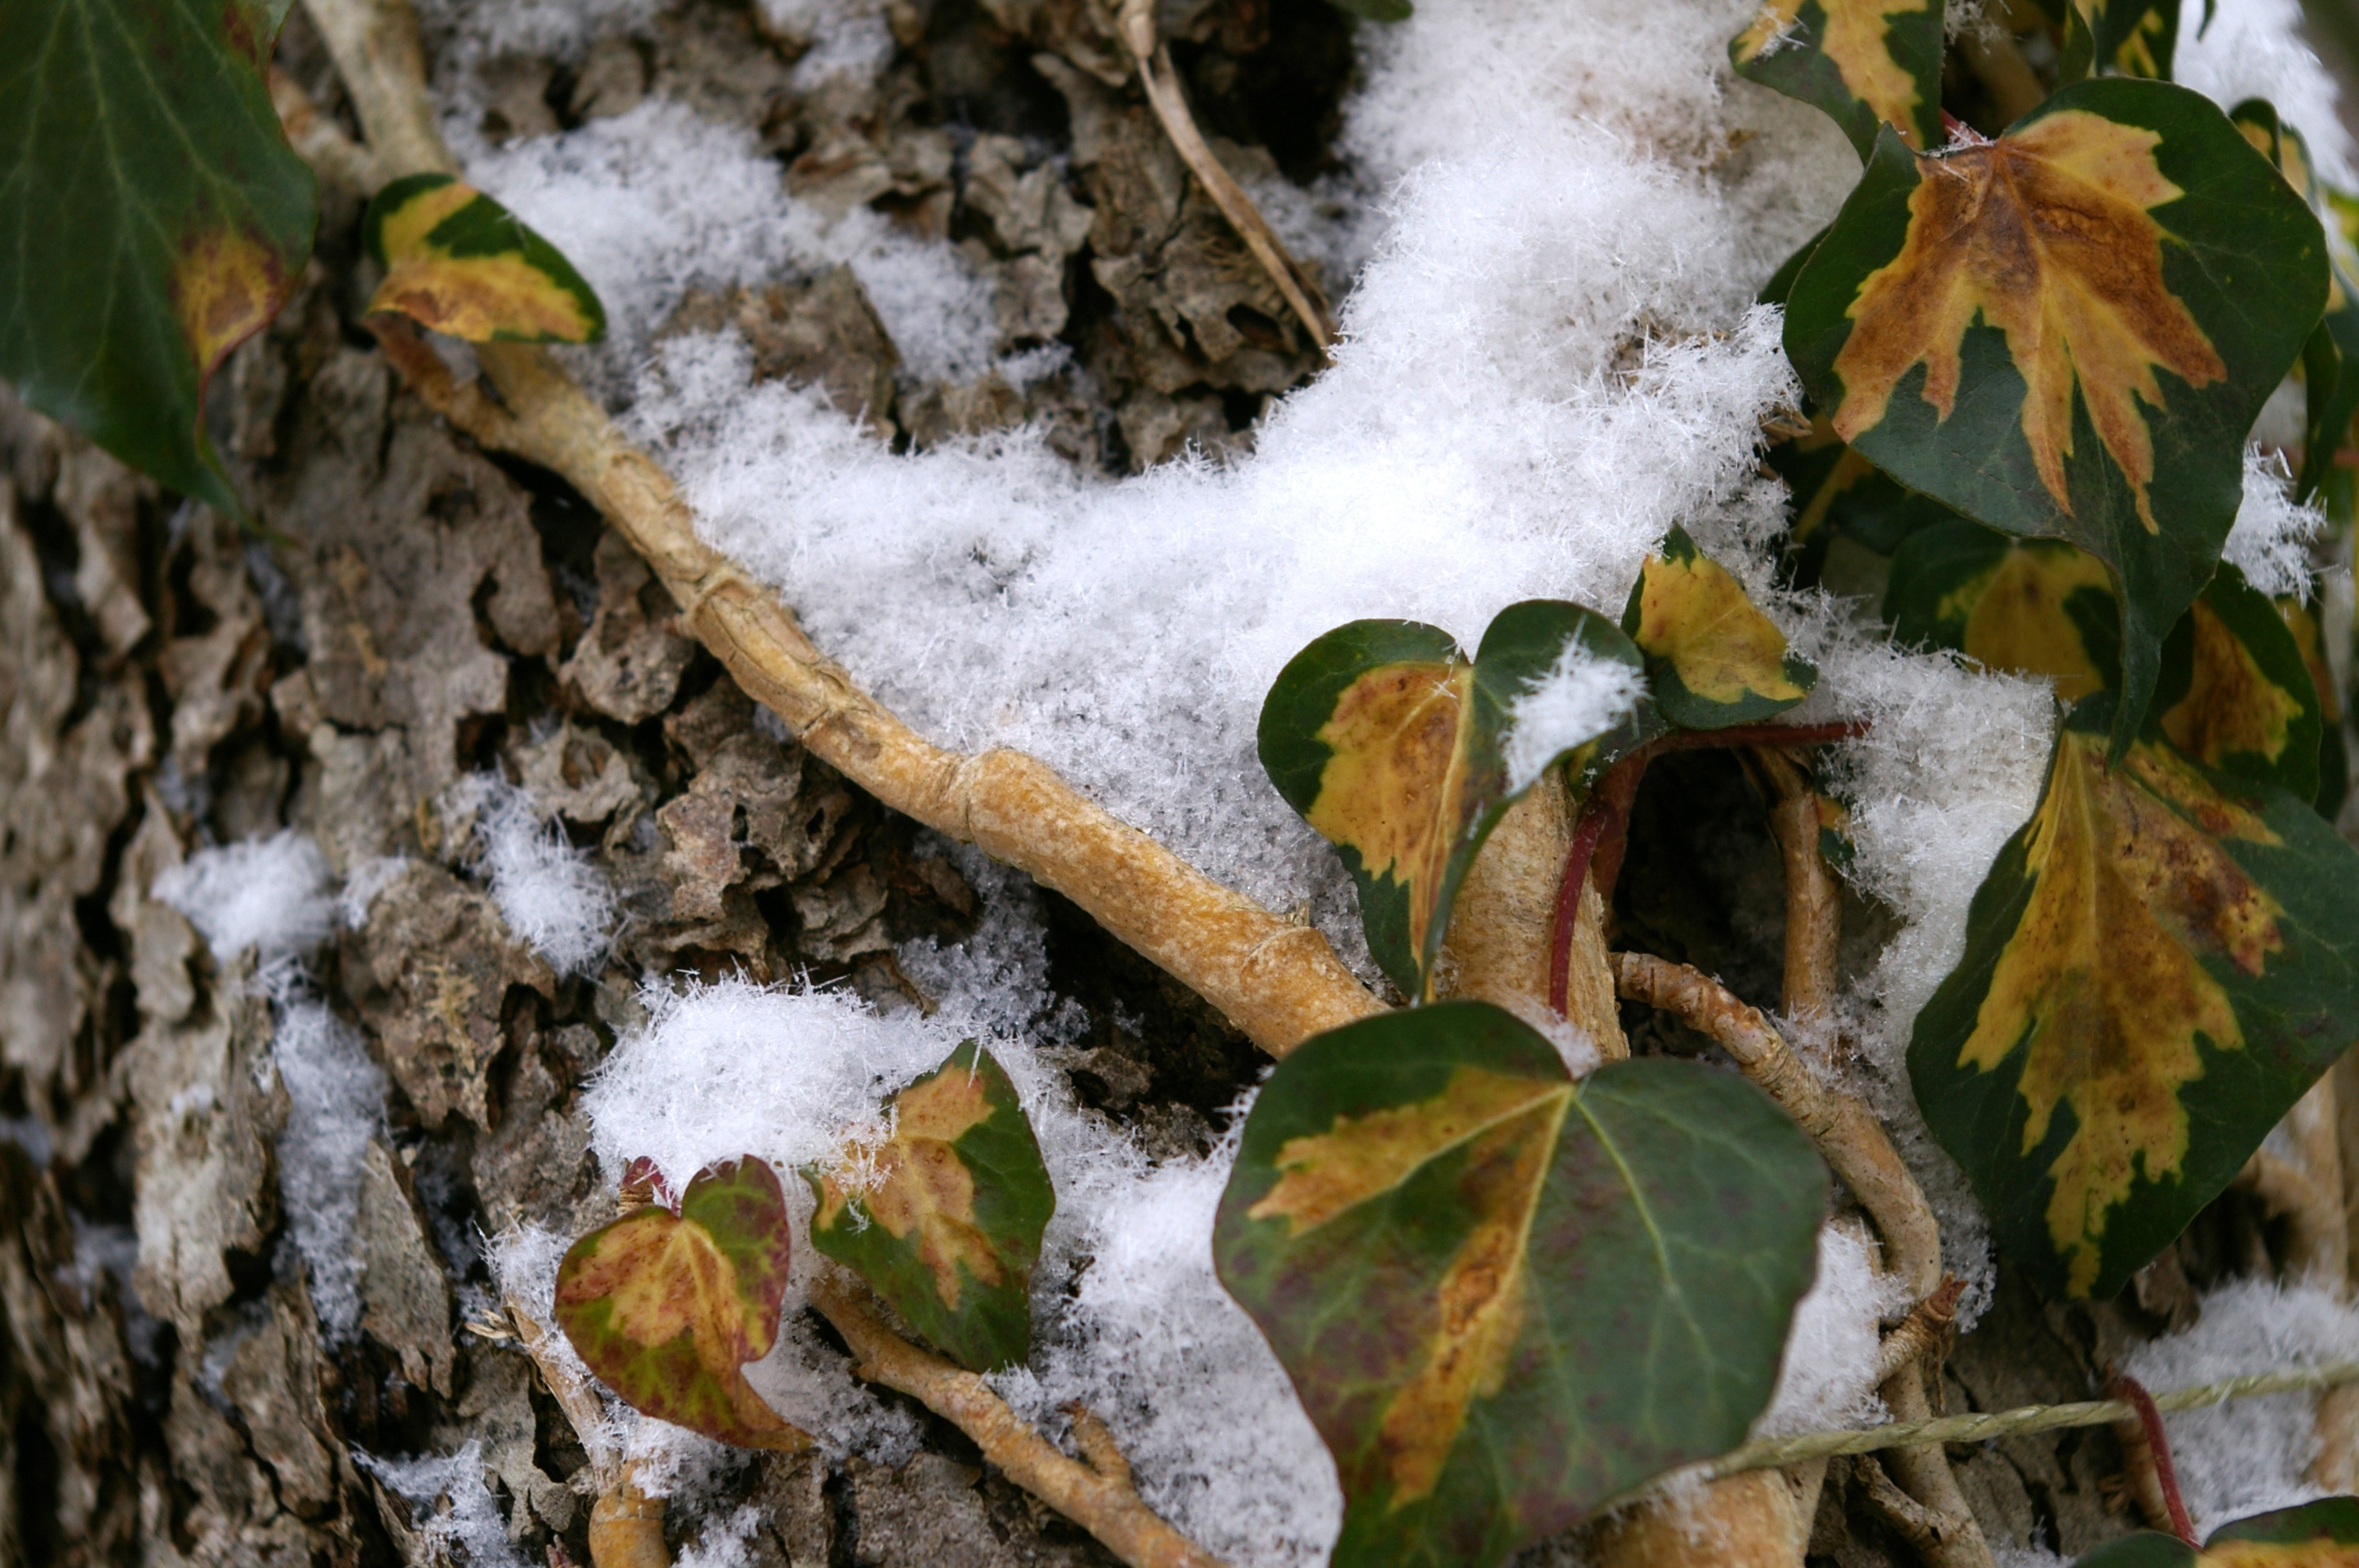
tree, nature, forest, branch, snow, cold, winter, structure, plant, white, sunlight, leaf, flower, frost, bark, walk, wildlife, stream, ice, log, green, ivy, autumn, snowy, botany, frozen, rest, climber, flora, season, fauna, flake, snowfall, wildflower, ice crystal, icy, deciduous, new zealand, woodland, frosty, mood, tree bark, wintry, winter magic, snowflakes, winter mood, winter cold, old tree, crystals, walk in the forest, snow magic, crystal formation, winter's day, woody plant, land plant